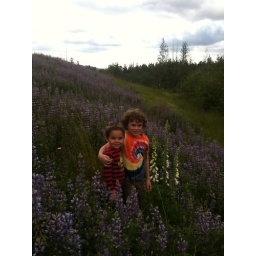
Seth and Zave in the flowers by our house